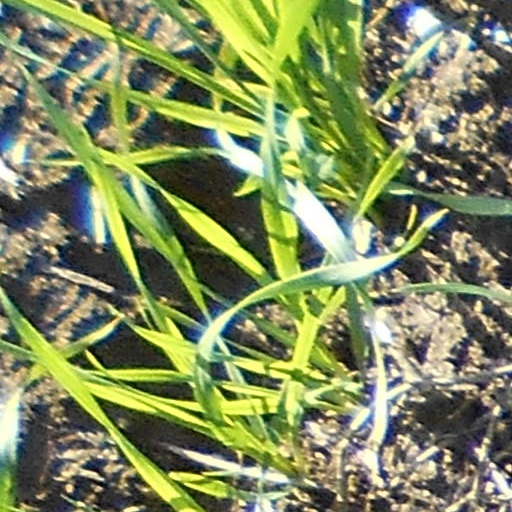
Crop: wheat